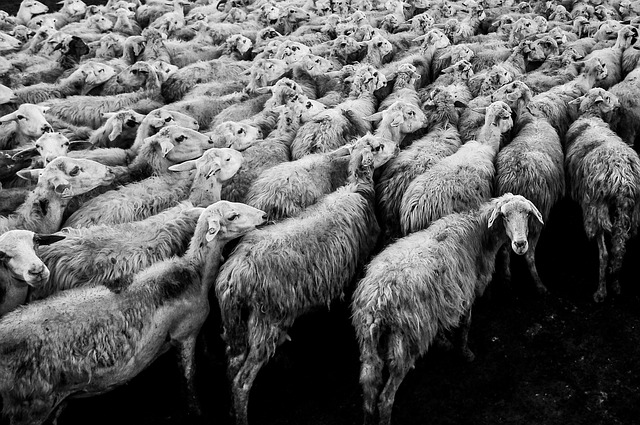
Label: pecora